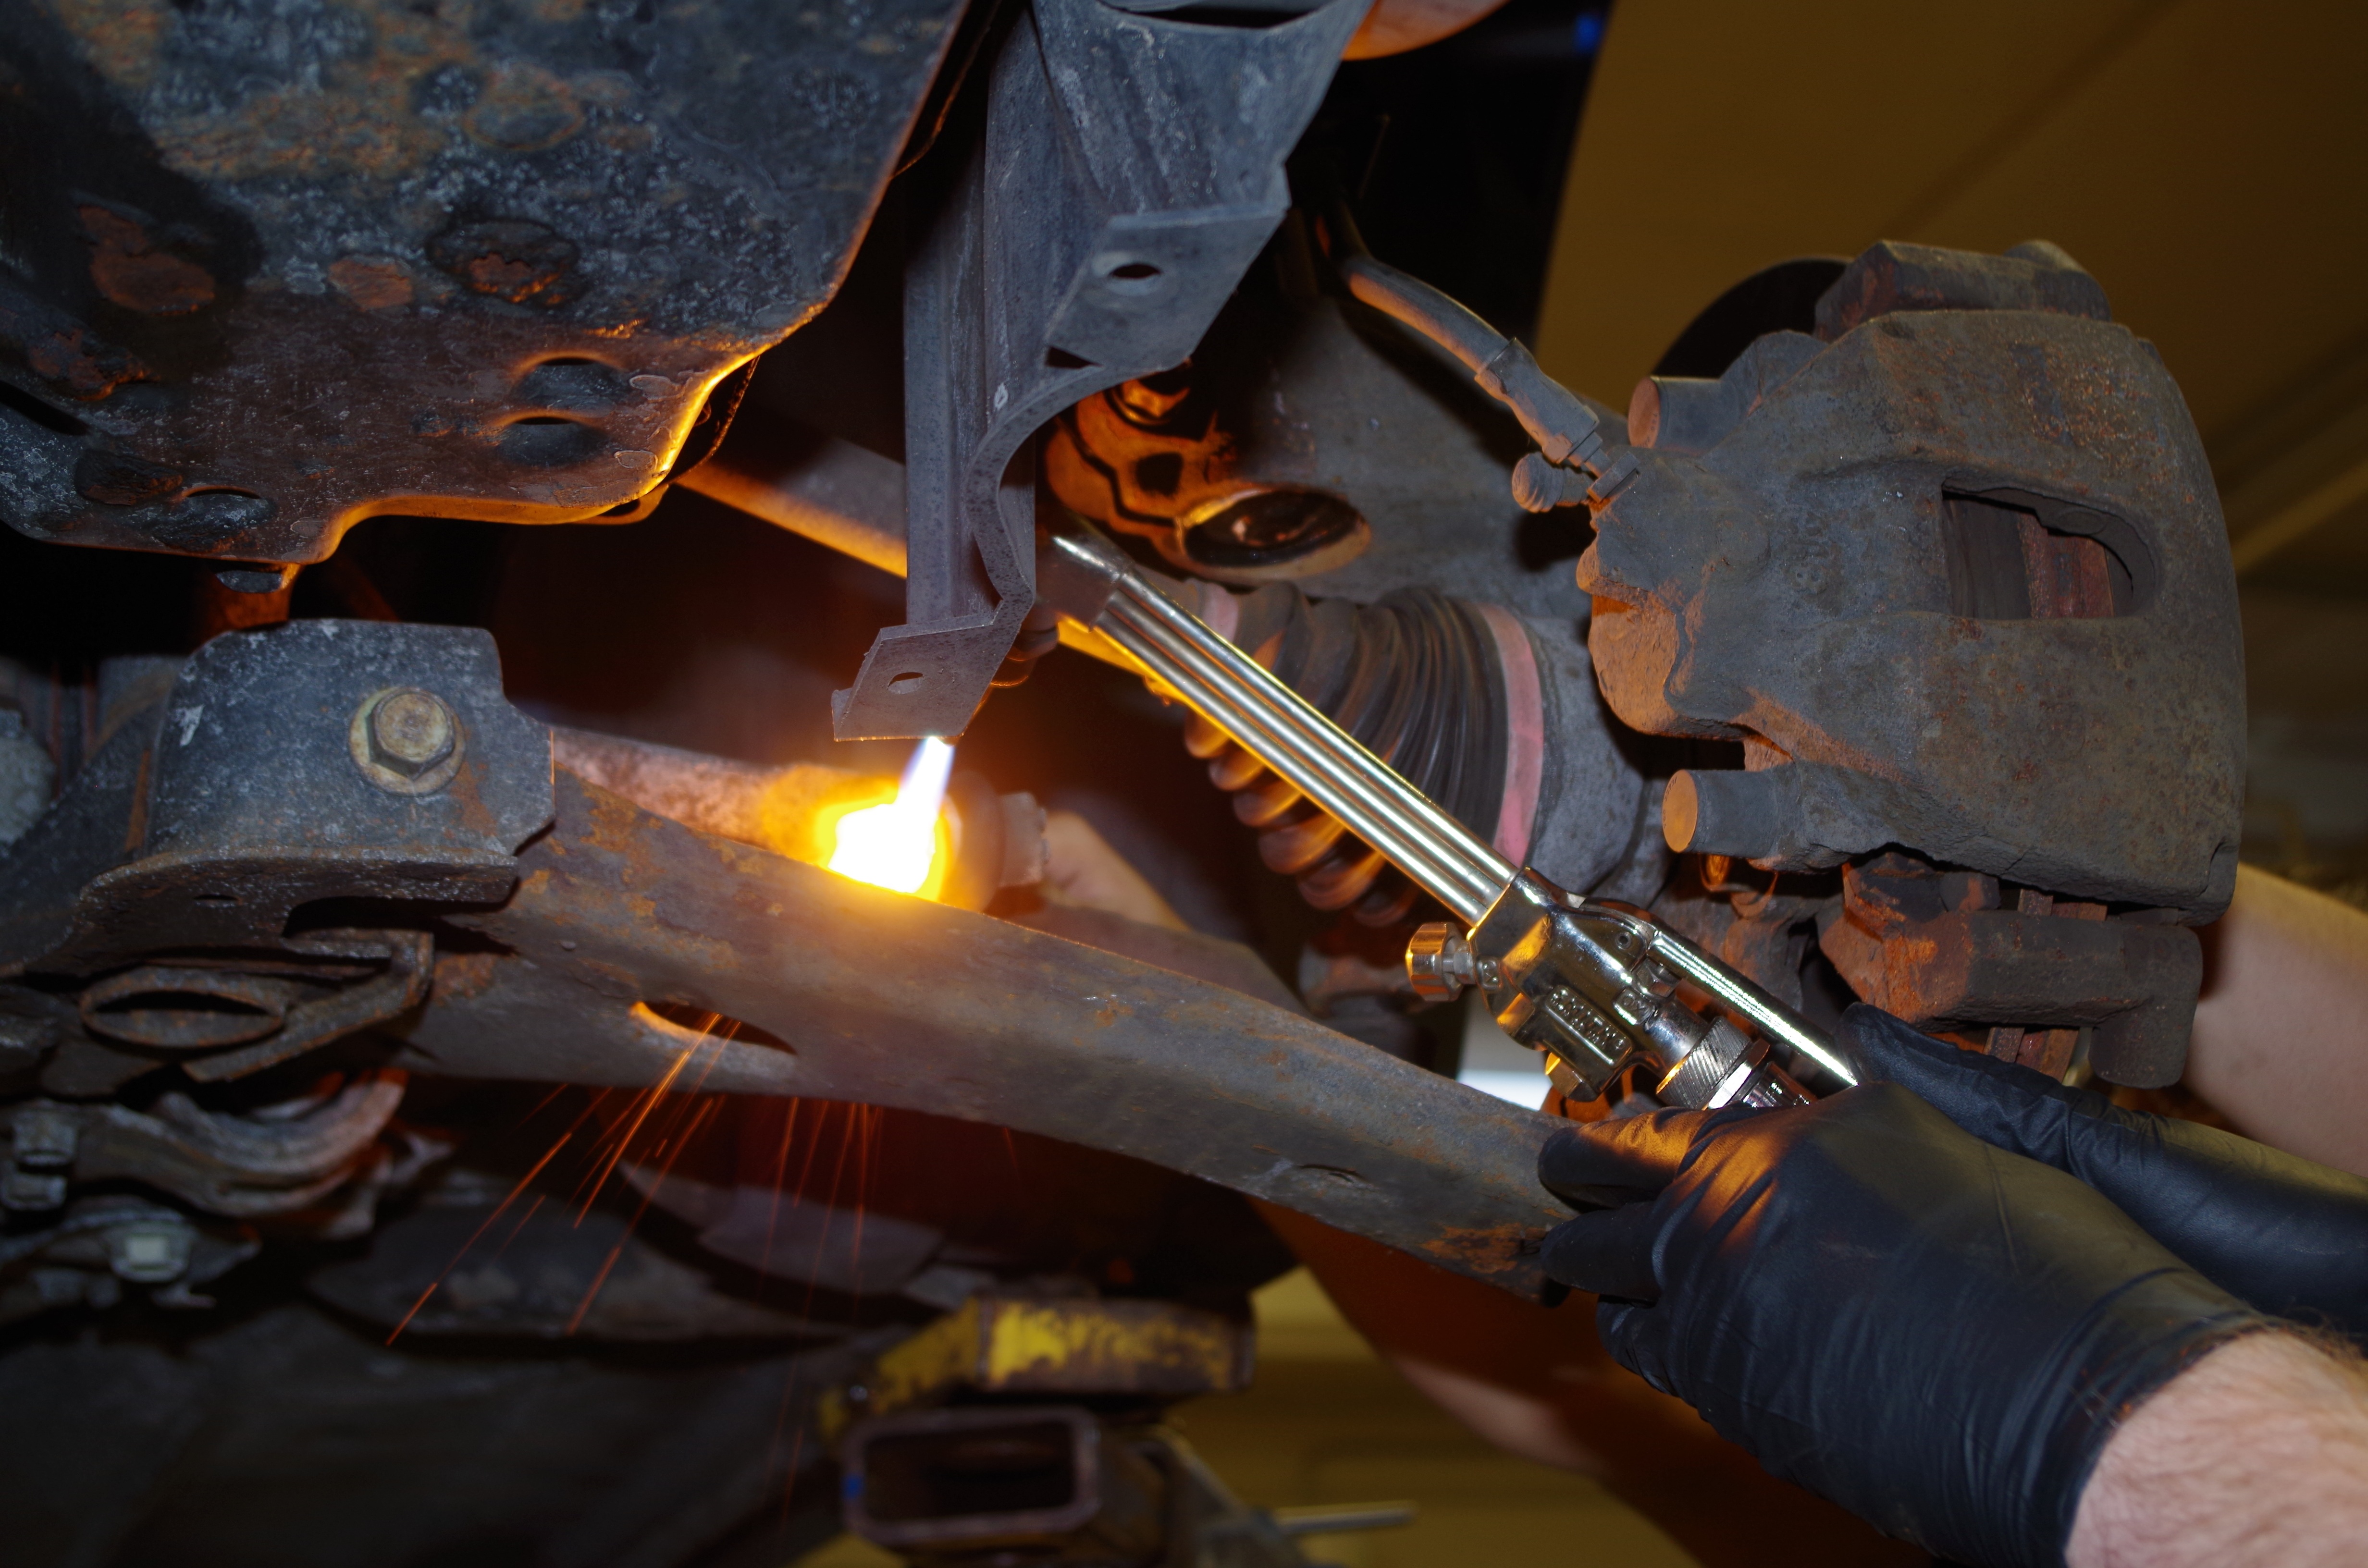
metal, industrial, weapon, automotive, cutting, torch, welder, bright, burner, oxygen, machinist, screenshot, firearm, acetylene